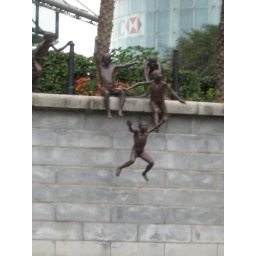
Statue of boys jumping in the river